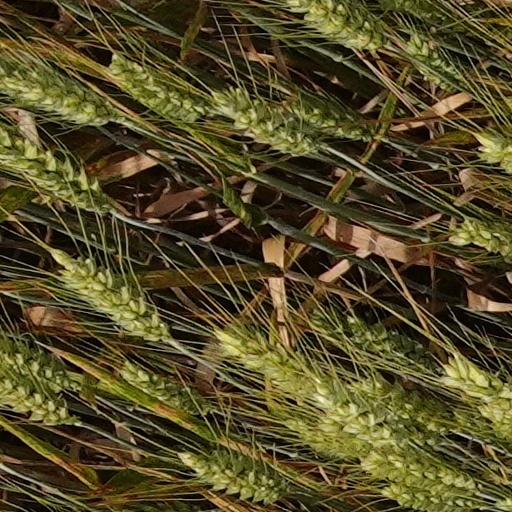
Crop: wheat